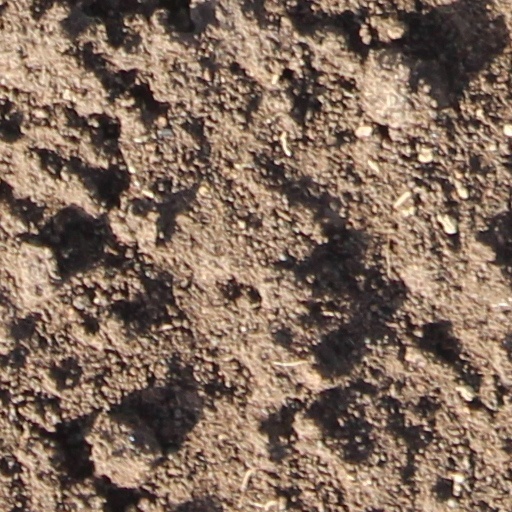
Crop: wheat